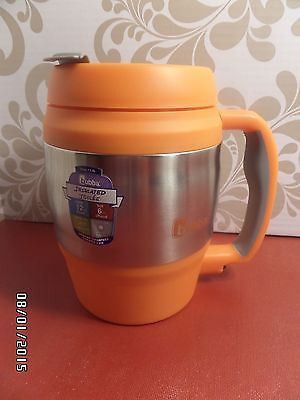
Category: mug